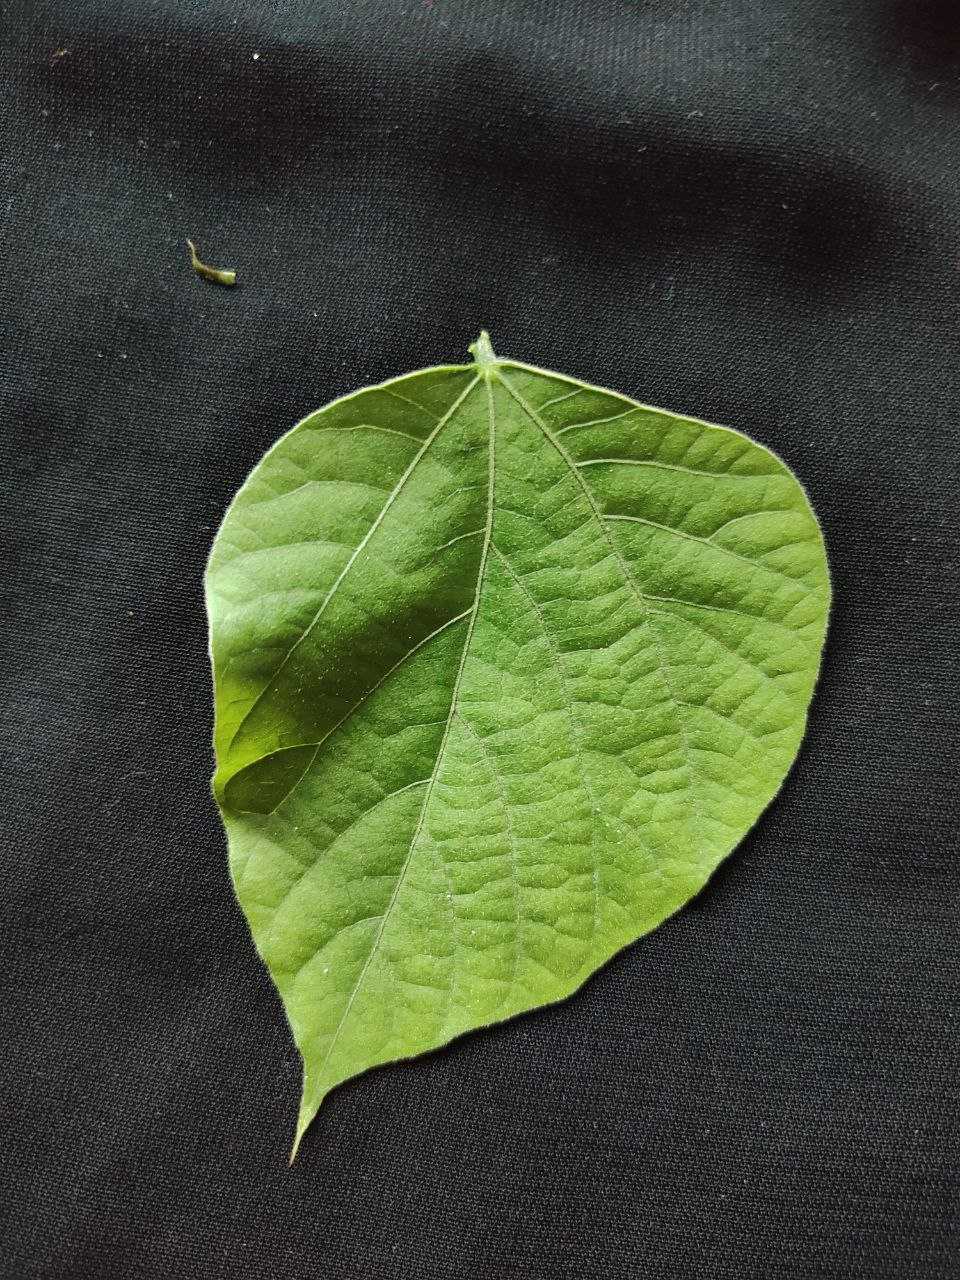
Crop: bean
Leaf condition: Fresh Leaf